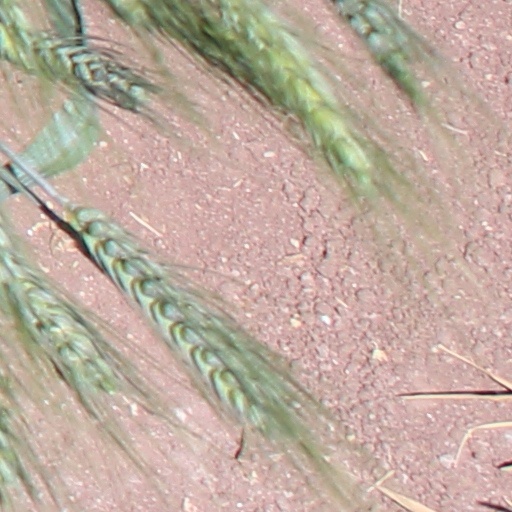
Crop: wheat